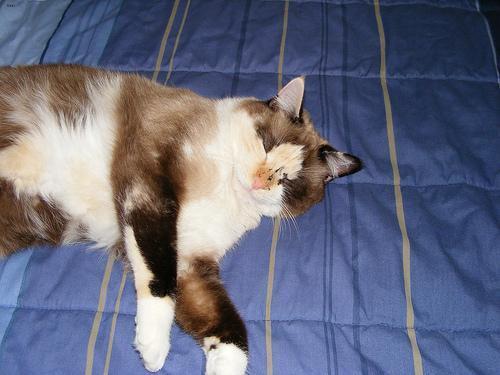
Ragdoll